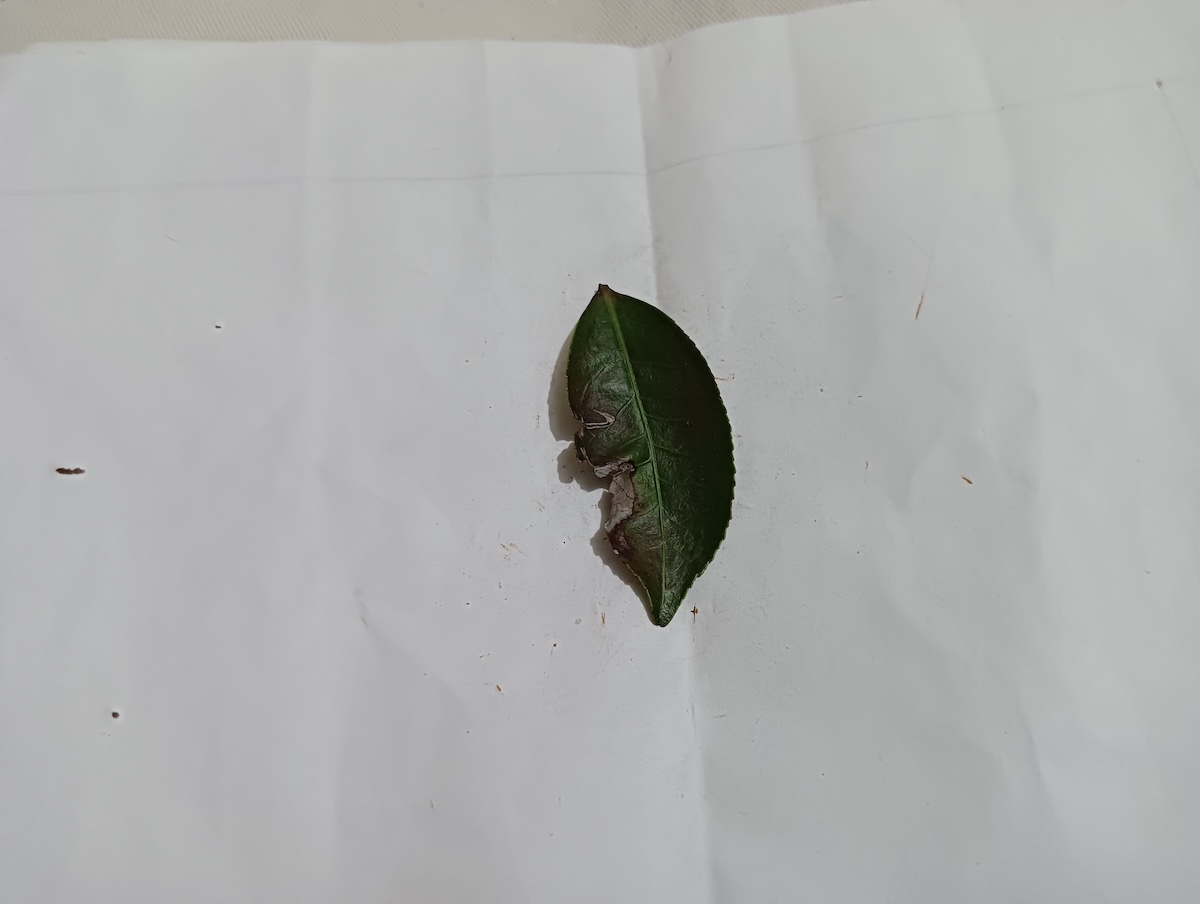
Label: Red spider